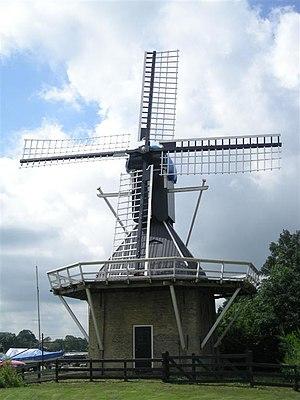
Cet article recense les moulins à vent de la province de Frise, aux Pays-Bas.